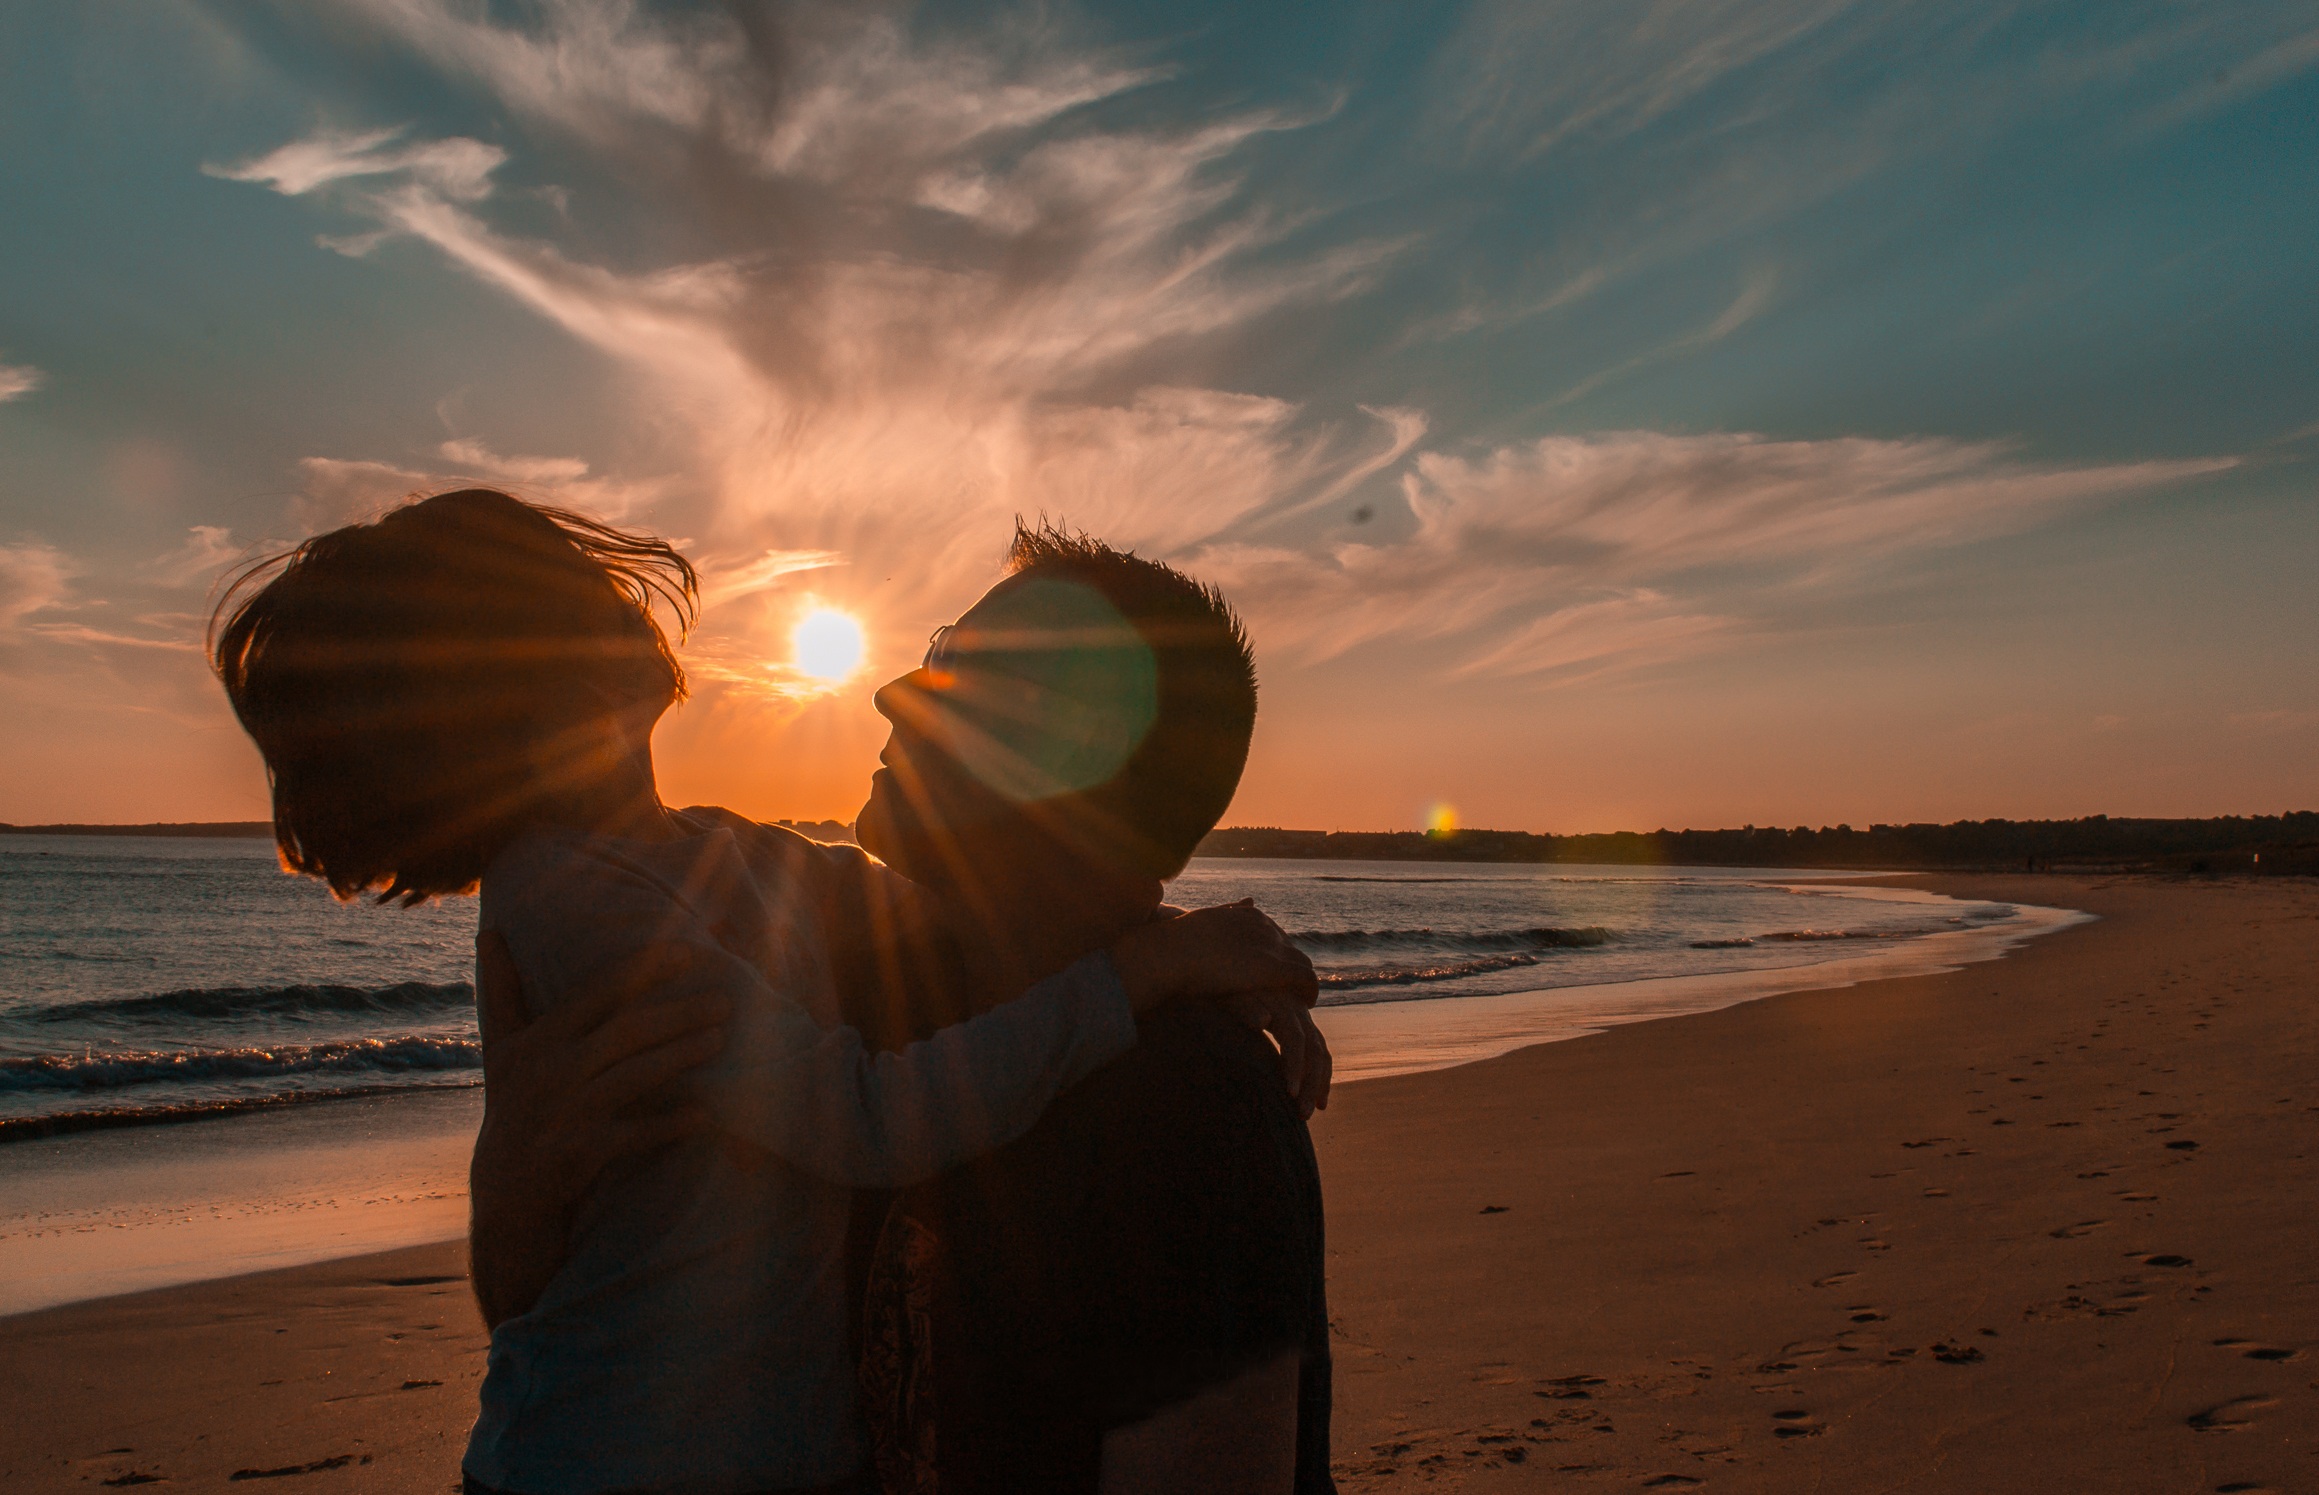
beach, sea, coast, sand, ocean, horizon, light, cloud, sun, sunrise, sunset, sunlight, morning, wave, dawn, dusk, evening, reflection, backlight, october, happy people, beach galicia